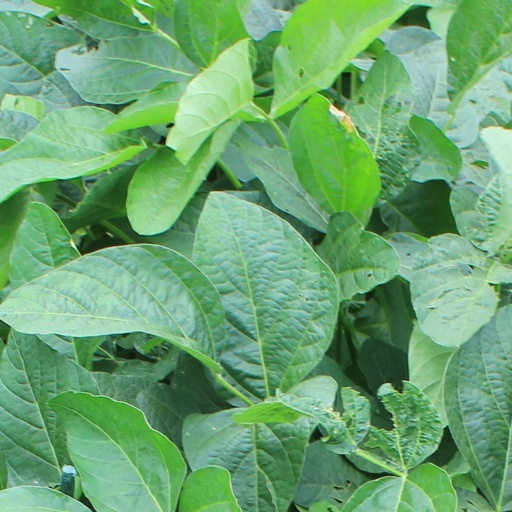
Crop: soybean